Barrison Sisters

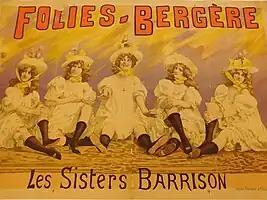
The Barrison Sisters in the Folies-Bergère (Paris)Poster by Alfred Choubrac (1890).

The Barrison Sisters were a risqué vaudeville act which performed in the United States and Europe from about 1893 to 1897; in the United States they were advertised as "The Wickedest Girls in the World".